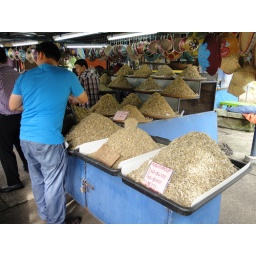
Dried fish in street market - pongs